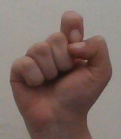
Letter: fa